Dominic Salvatore Gentile

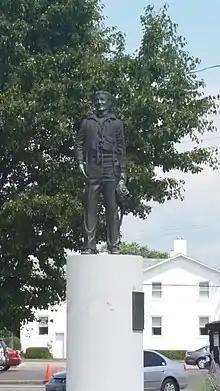
Statue of Dominic Salvatore Gentile, located in Piqua Ohio

Gentile Air Force Station in Kettering, Ohio was named in his honor in 1962. The installation closed in 1996.